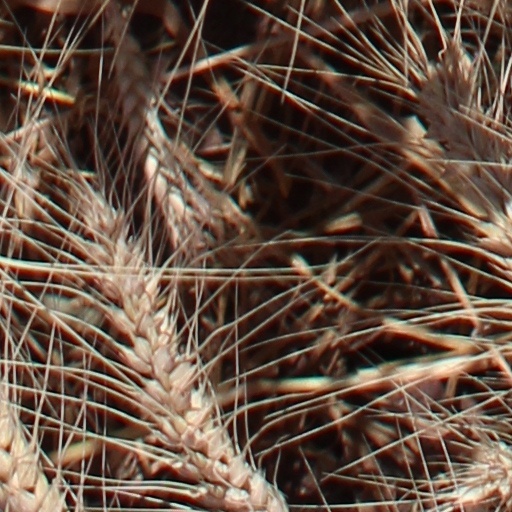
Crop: wheat